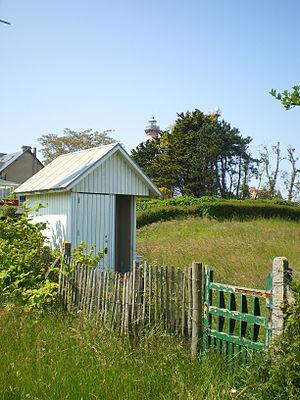
Cabine de plage isolée à Ouistreham.
Ouistreham est une commune française située dans le département du Calvados en région Normandie, peuplée de 9 081 habitants. La municipalité communique désormais avec le nom d'Ouistreham Riva-Bella.